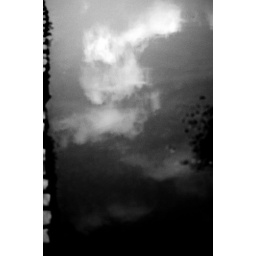
clouds in water